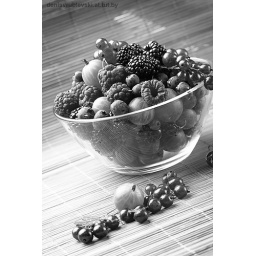
Fruit mix in the glass container, on a table from straw